History of Brittany

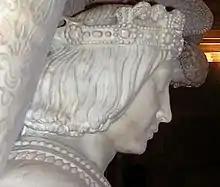
The tomb of Francis II in Nantes

Deserted by his nobles, Duke John IV left for exile in England in 1373. The higher nobility of that time, like the house of Coetmen-Penthièvre, or the house of Rougé, descendants of the former kings of Brittany, strongly supported the Penthièvre side and was nearly extinguished in the repeated fights between Montfort and Penthièvre's troops. The king of France, Charles V, named as lieutenant-general of Brittany his brother, the duke of Anjou (also a son-in-law of Joanna de Penthièvre). In 1378, the king of France sought to annex Brittany, which provoked the Bretons to recall John IV from exile. The second Treaty of Guérande (1381) established Brittany's neutrality in the Anglo-French conflict, although John continued to swear homage to Charles VI.